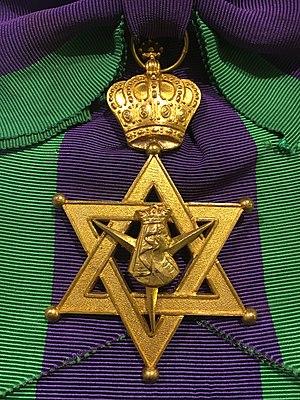
L’ordre de la reine de Saba est une décoration impériale éthiopienne disparue en 1974 avec la fin de la monarchie en Éthiopie.